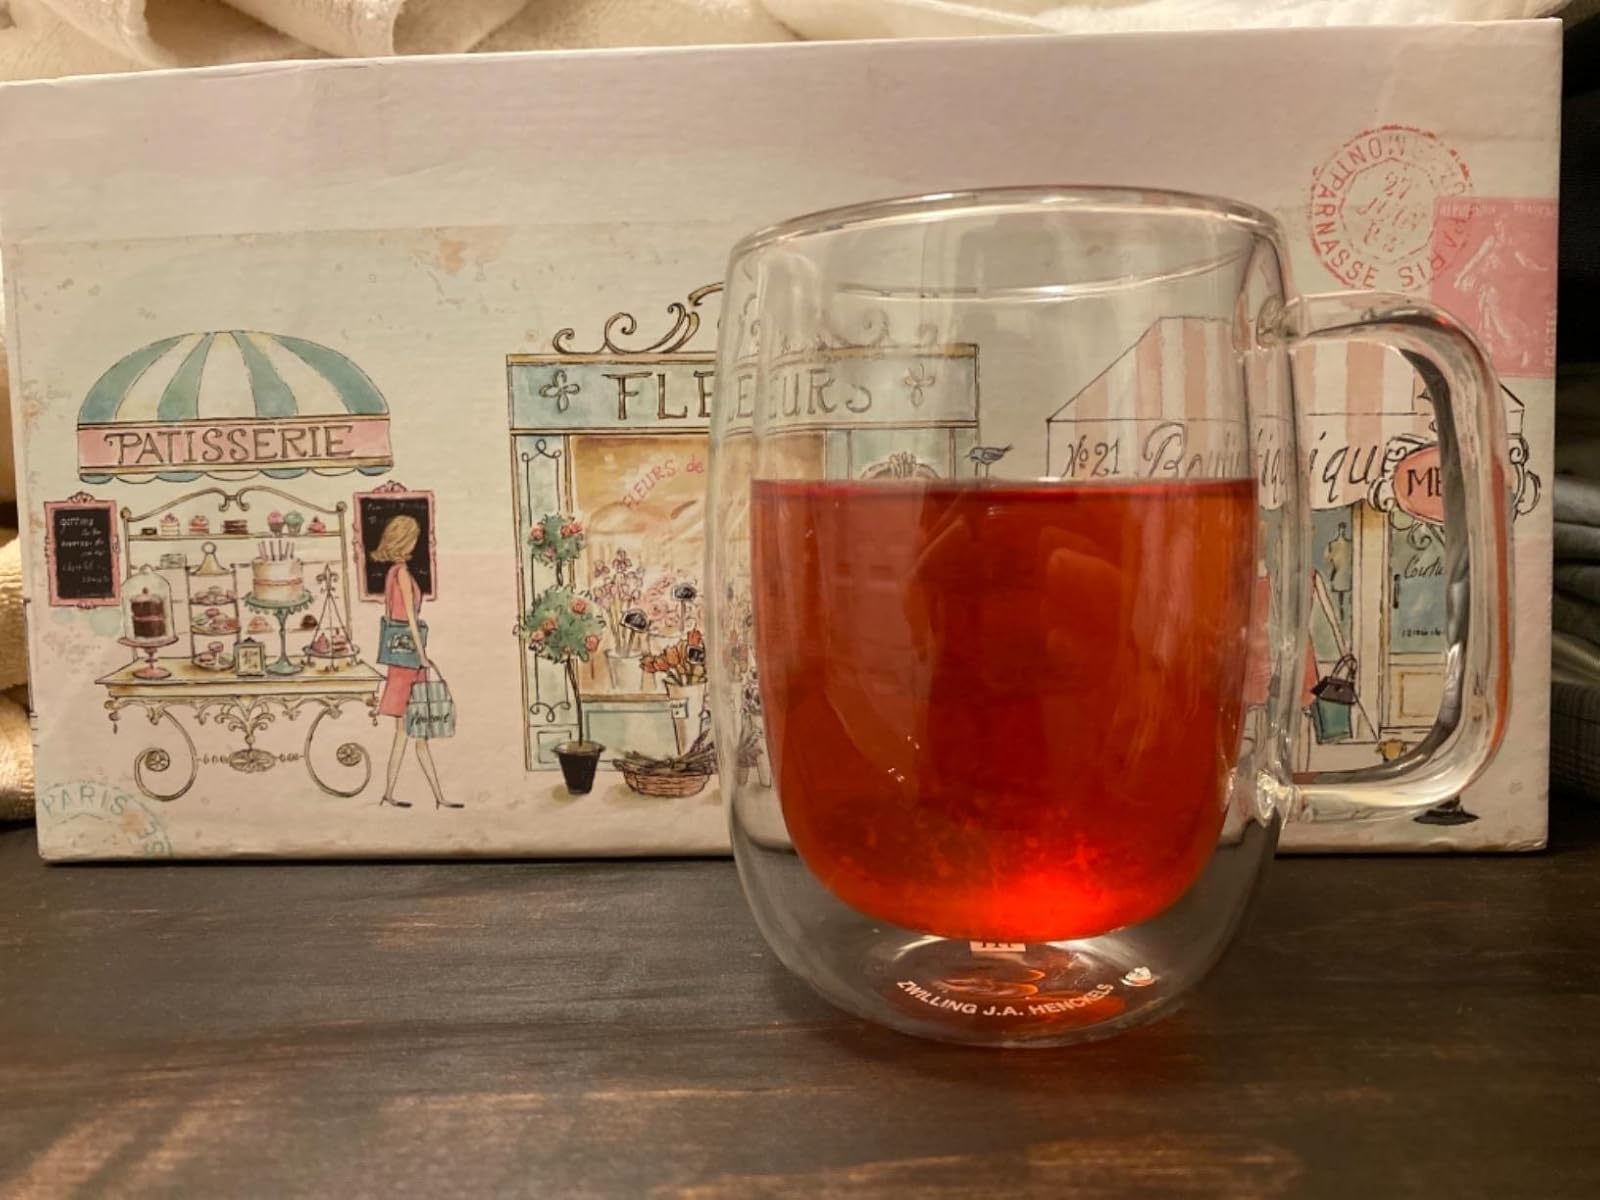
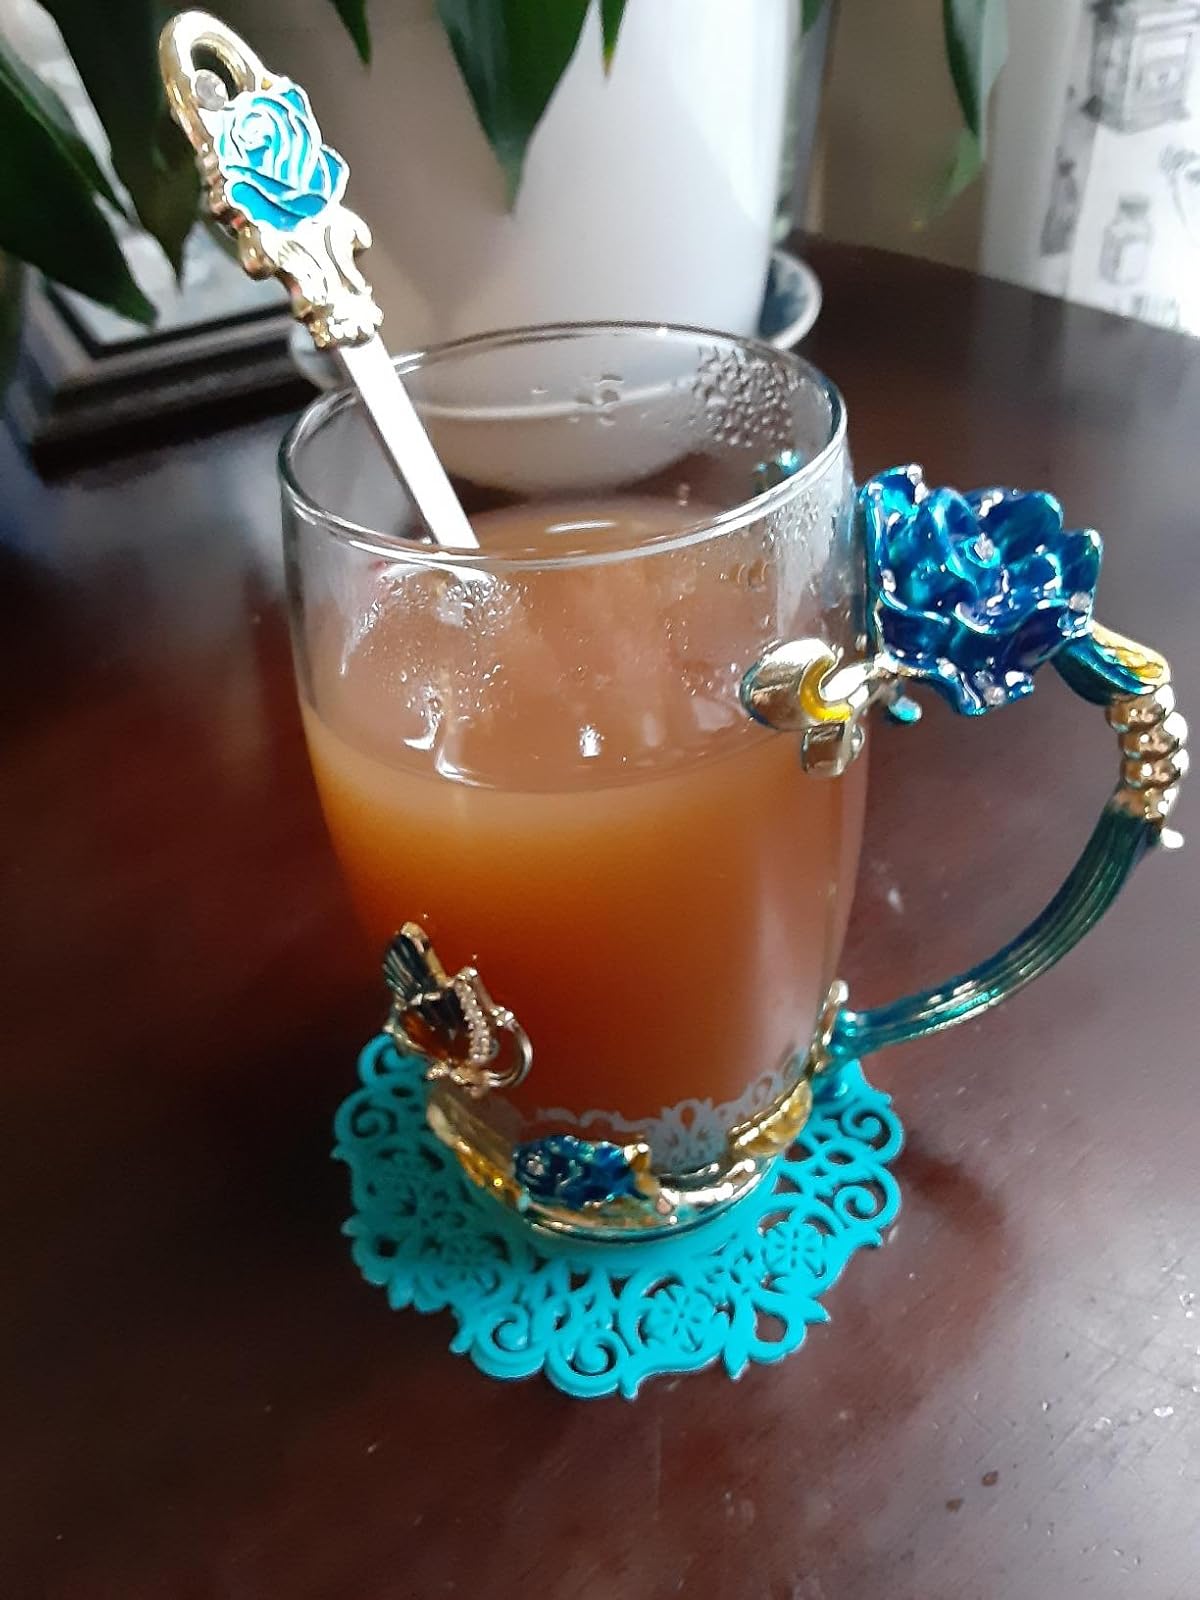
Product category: items_mug
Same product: no